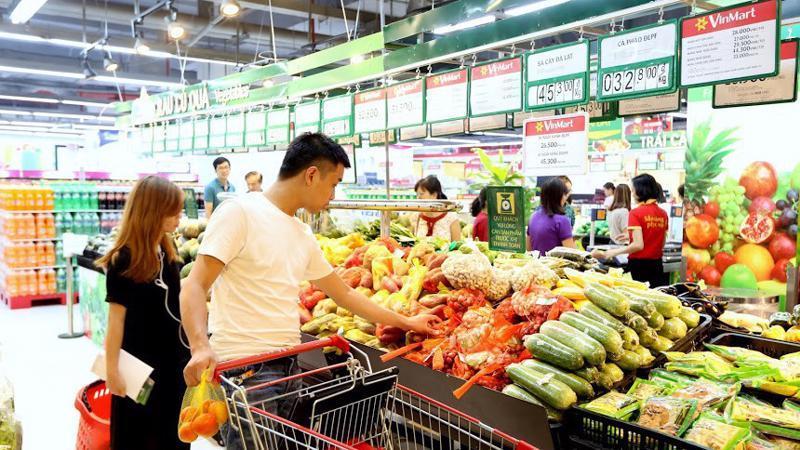
có một nam thanh niên và một cô gái đang đứng bên quầy hàng rau củ quả